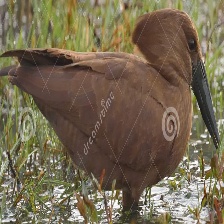
Species: HAMERKOP
Scientific name: SCOPUS UMBRETTA